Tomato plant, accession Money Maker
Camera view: horizontal (90 deg, fisheye); turntable rotation: 0 degrees
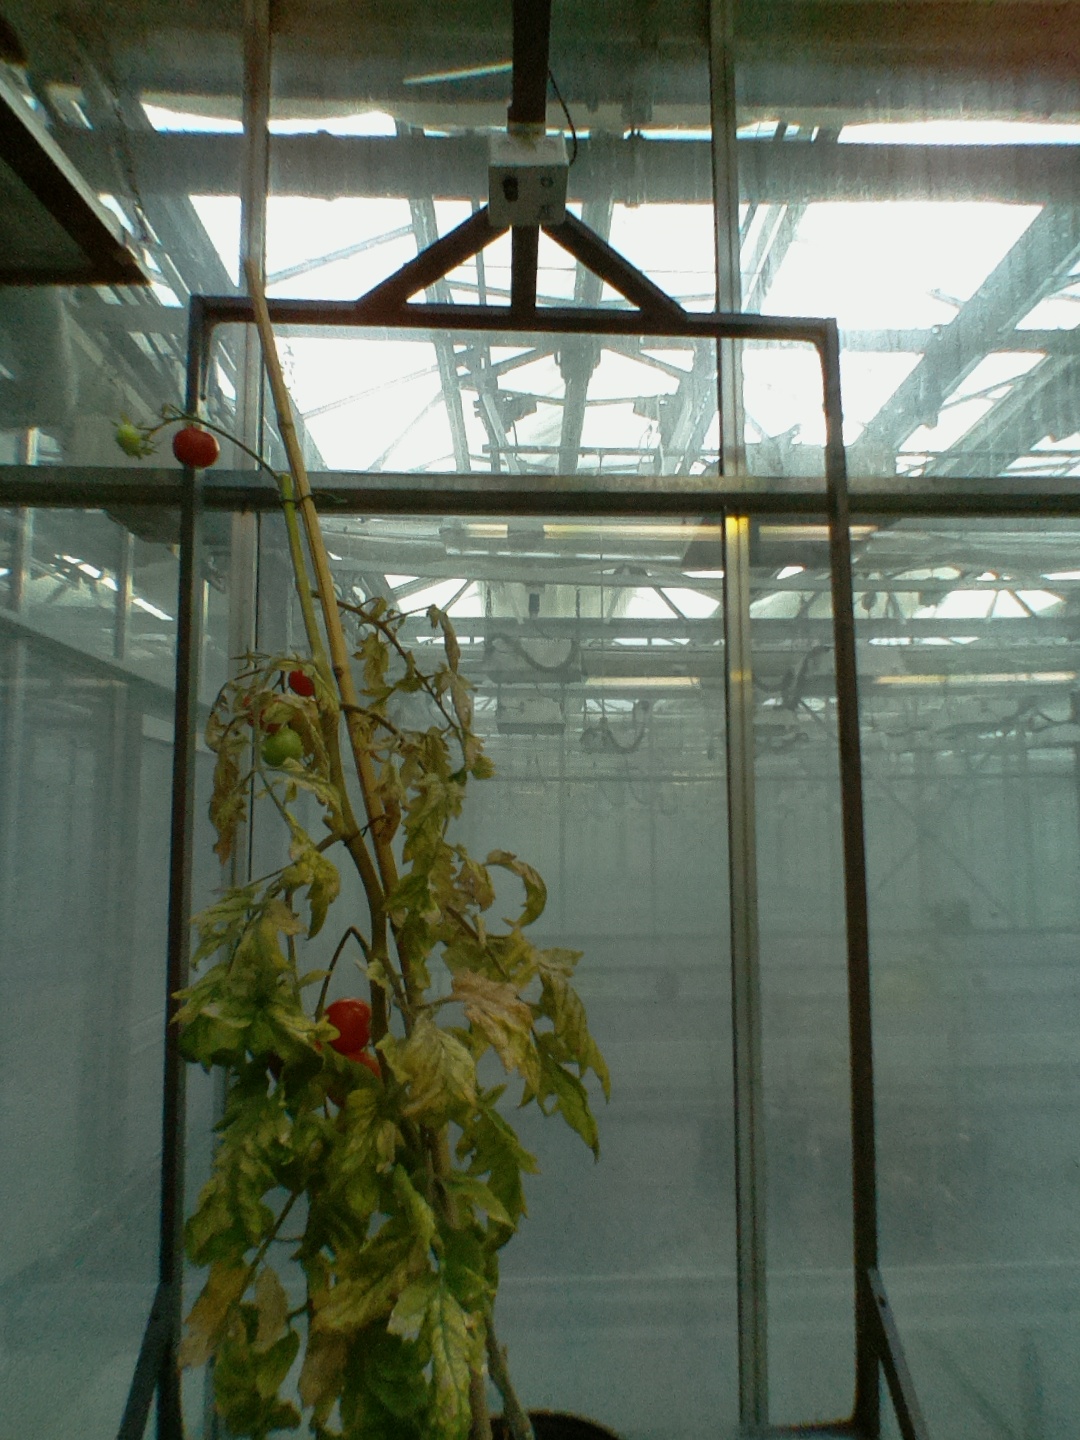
BBCH growth stage 88: 80%-90% of fruits show typical fully ripe color